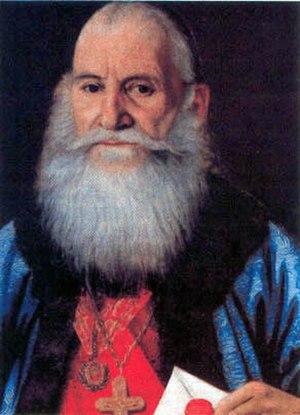
Georgije Bakalović était un peintre serbe. Il a étudié la peinture à Sremski Karlovci sous la direction de Stefan Gavrilović et a surtout peint des iconostases, des fresques et des portraits. Pour certaines iconostases, il a travaillé en collaboration avec le peintre et orfèvre Dimitrije Đurković.
Mateja Nenadović était une personnalité politique serbe. Il était également prêtre, c’est pourquoi il est également connu sous le nom de Prota Mateja Nenadović. Il joua un rôle important dans le Premier soulèvement serbe contre les Ottomans.
L'église des Saints-Archanges de Brankovina est une église orthodoxe serbe serbe située à Brankovina, dans le district de Kolubara et sur le territoire de la Ville de Valjevo en Serbie. Elle est inscrite sur la liste des monuments culturels de grande importance de la République de Serbie.